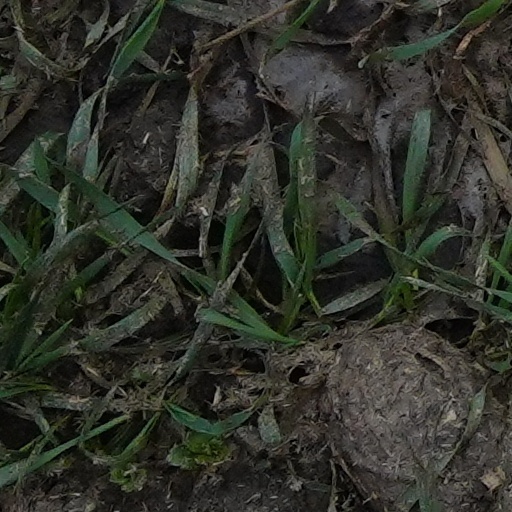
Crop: wheat